Legislative history of United States four-star officers until 1865

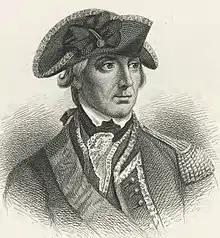
As commander in chief of British land forces in America, British Army major general William Howe held the local rank of general "in America only".

Every few years, batches of officers with the same seniority were automatically advanced to the next rank in general promotions. For example, the general promotion of December 1735 advanced 10 lieutenant generals, 24 major generals, and 39 brigadier generals from their previous ranks. The two senior lieutenant generals, Richard Boyle, 2nd Viscount Shannon and François de La Rochefoucauld, Marquis de Montandre, were promoted to general of horse and general of foot, respectively, anticipating the vacancies in that rank created by the promotion of the two senior generals of foot, George Hamilton, 1st Earl of Orkney and John Campbell, 2nd Duke of Argyll, to the new rank of field marshal that was created in January 1736 to give British officers parity with allied counterparts abroad. The next general promotion in July 1739 promoted Shannon and Montandre to field marshal, every brigadier general to major general, every major general to lieutenant general, and the five senior lieutenant generals to general of horse or foot.